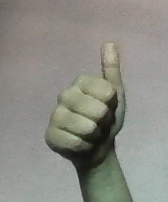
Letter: aleff